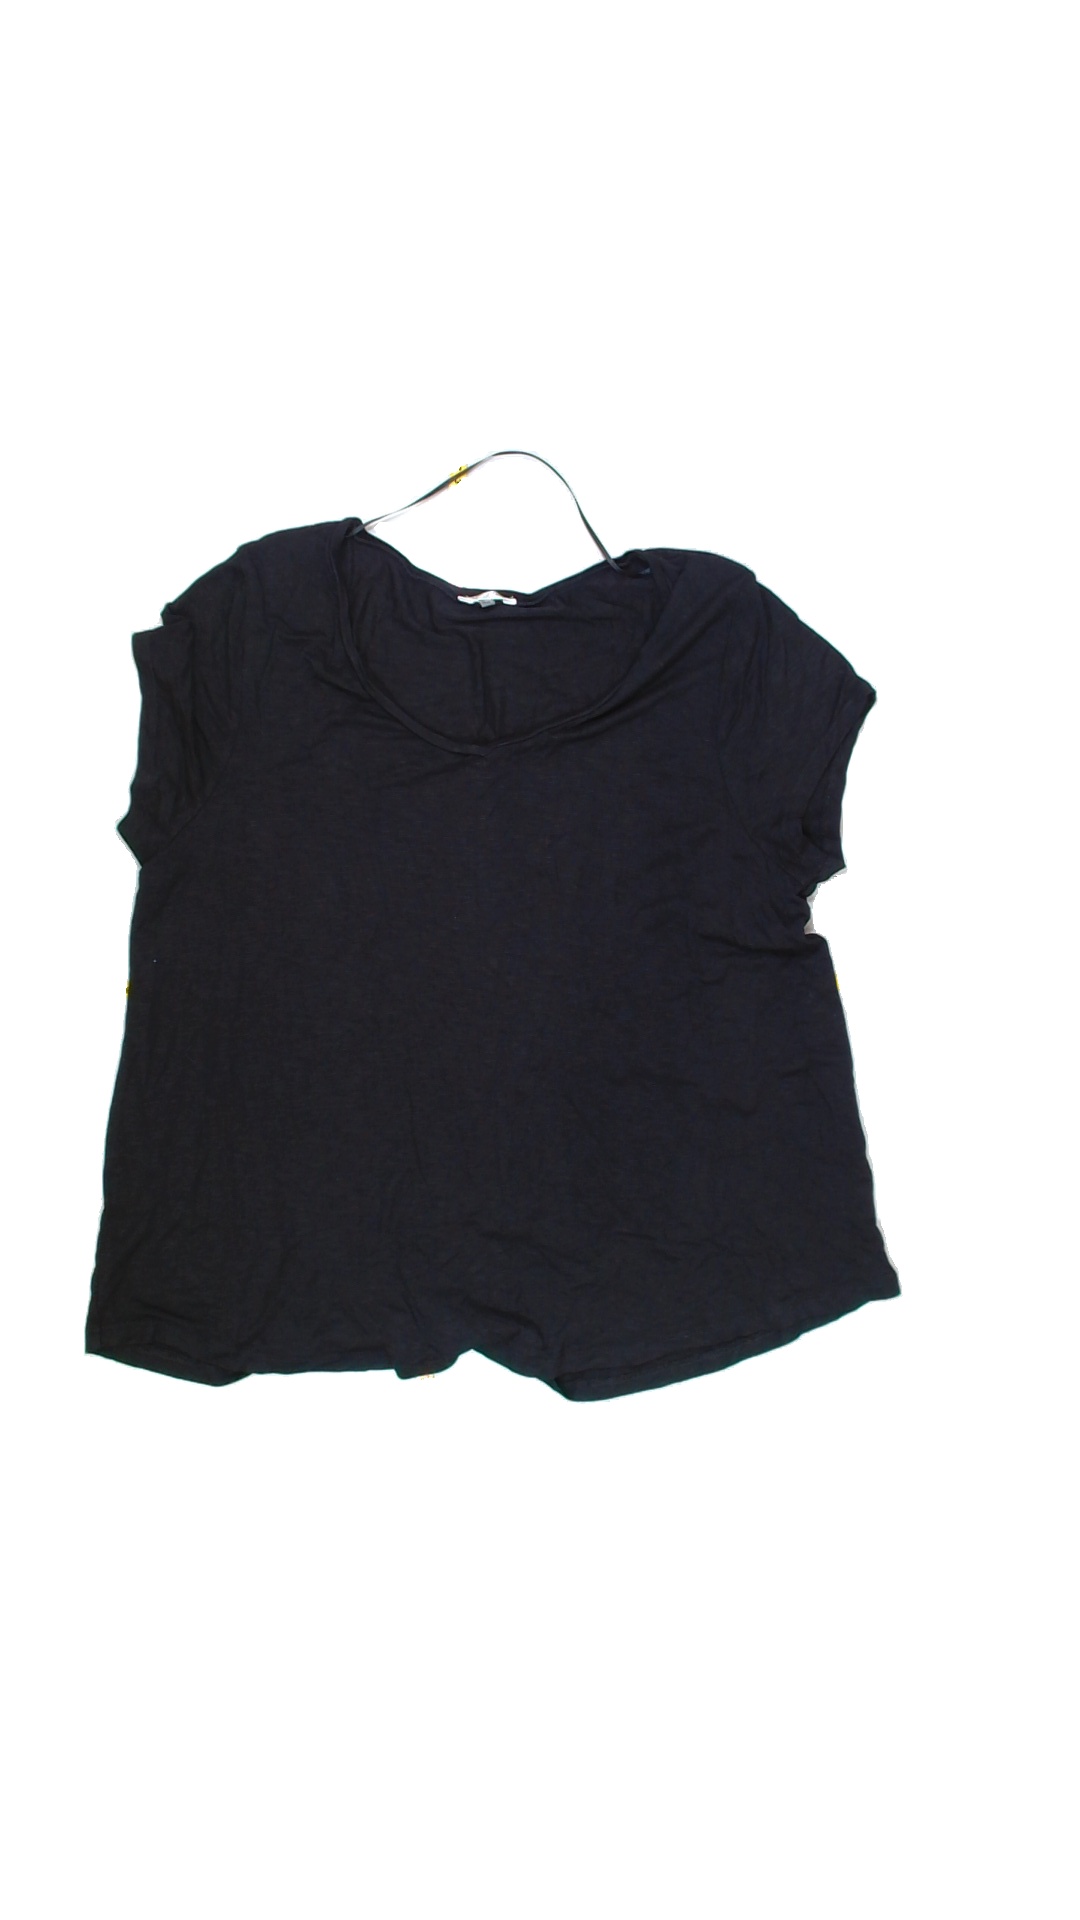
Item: T-shirt (Ladies)
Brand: Not Applicable
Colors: Black
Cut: C-collar
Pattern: Plain
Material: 100% viscose
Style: No trend
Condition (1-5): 5
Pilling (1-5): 5
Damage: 0
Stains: No
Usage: Reuse
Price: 50-100